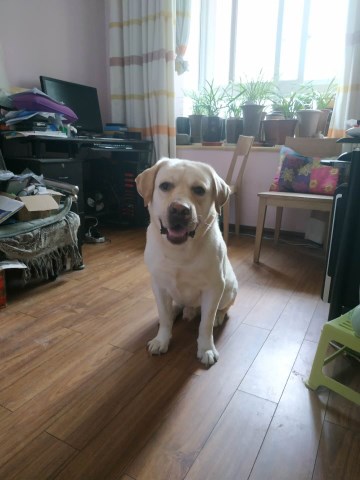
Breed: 3580-n000122-Labrador_retriever